1909 FA Cup final

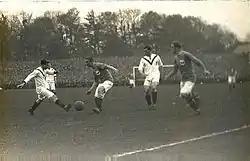
Scene of the match

Manchester United inside left Sandy Turnbull had been struggling with a knee injury in recent times, but, on the morning of the match, he convinced his manager, Ernest Mangnall, that he could play. Turnbull's claim was endorsed by club captain Charlie Roberts, who told Mangnall "[Turnbull] might get a goal and if he does we can afford to carry him."